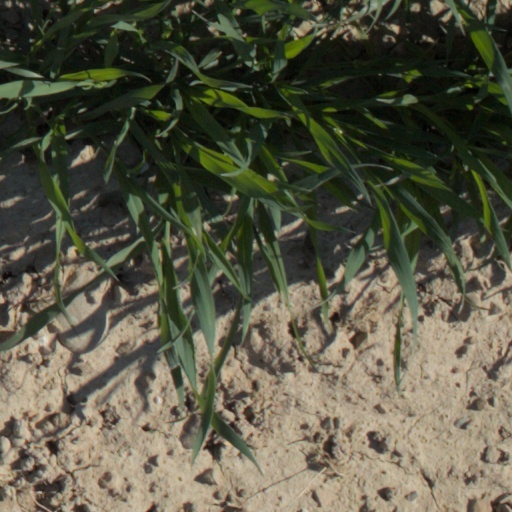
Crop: wheat